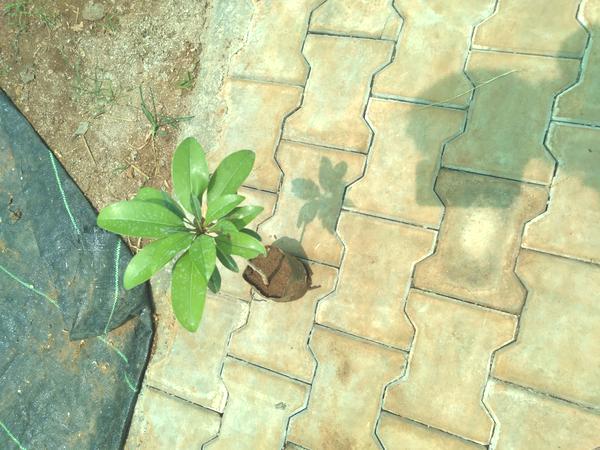
Plant: Sapota